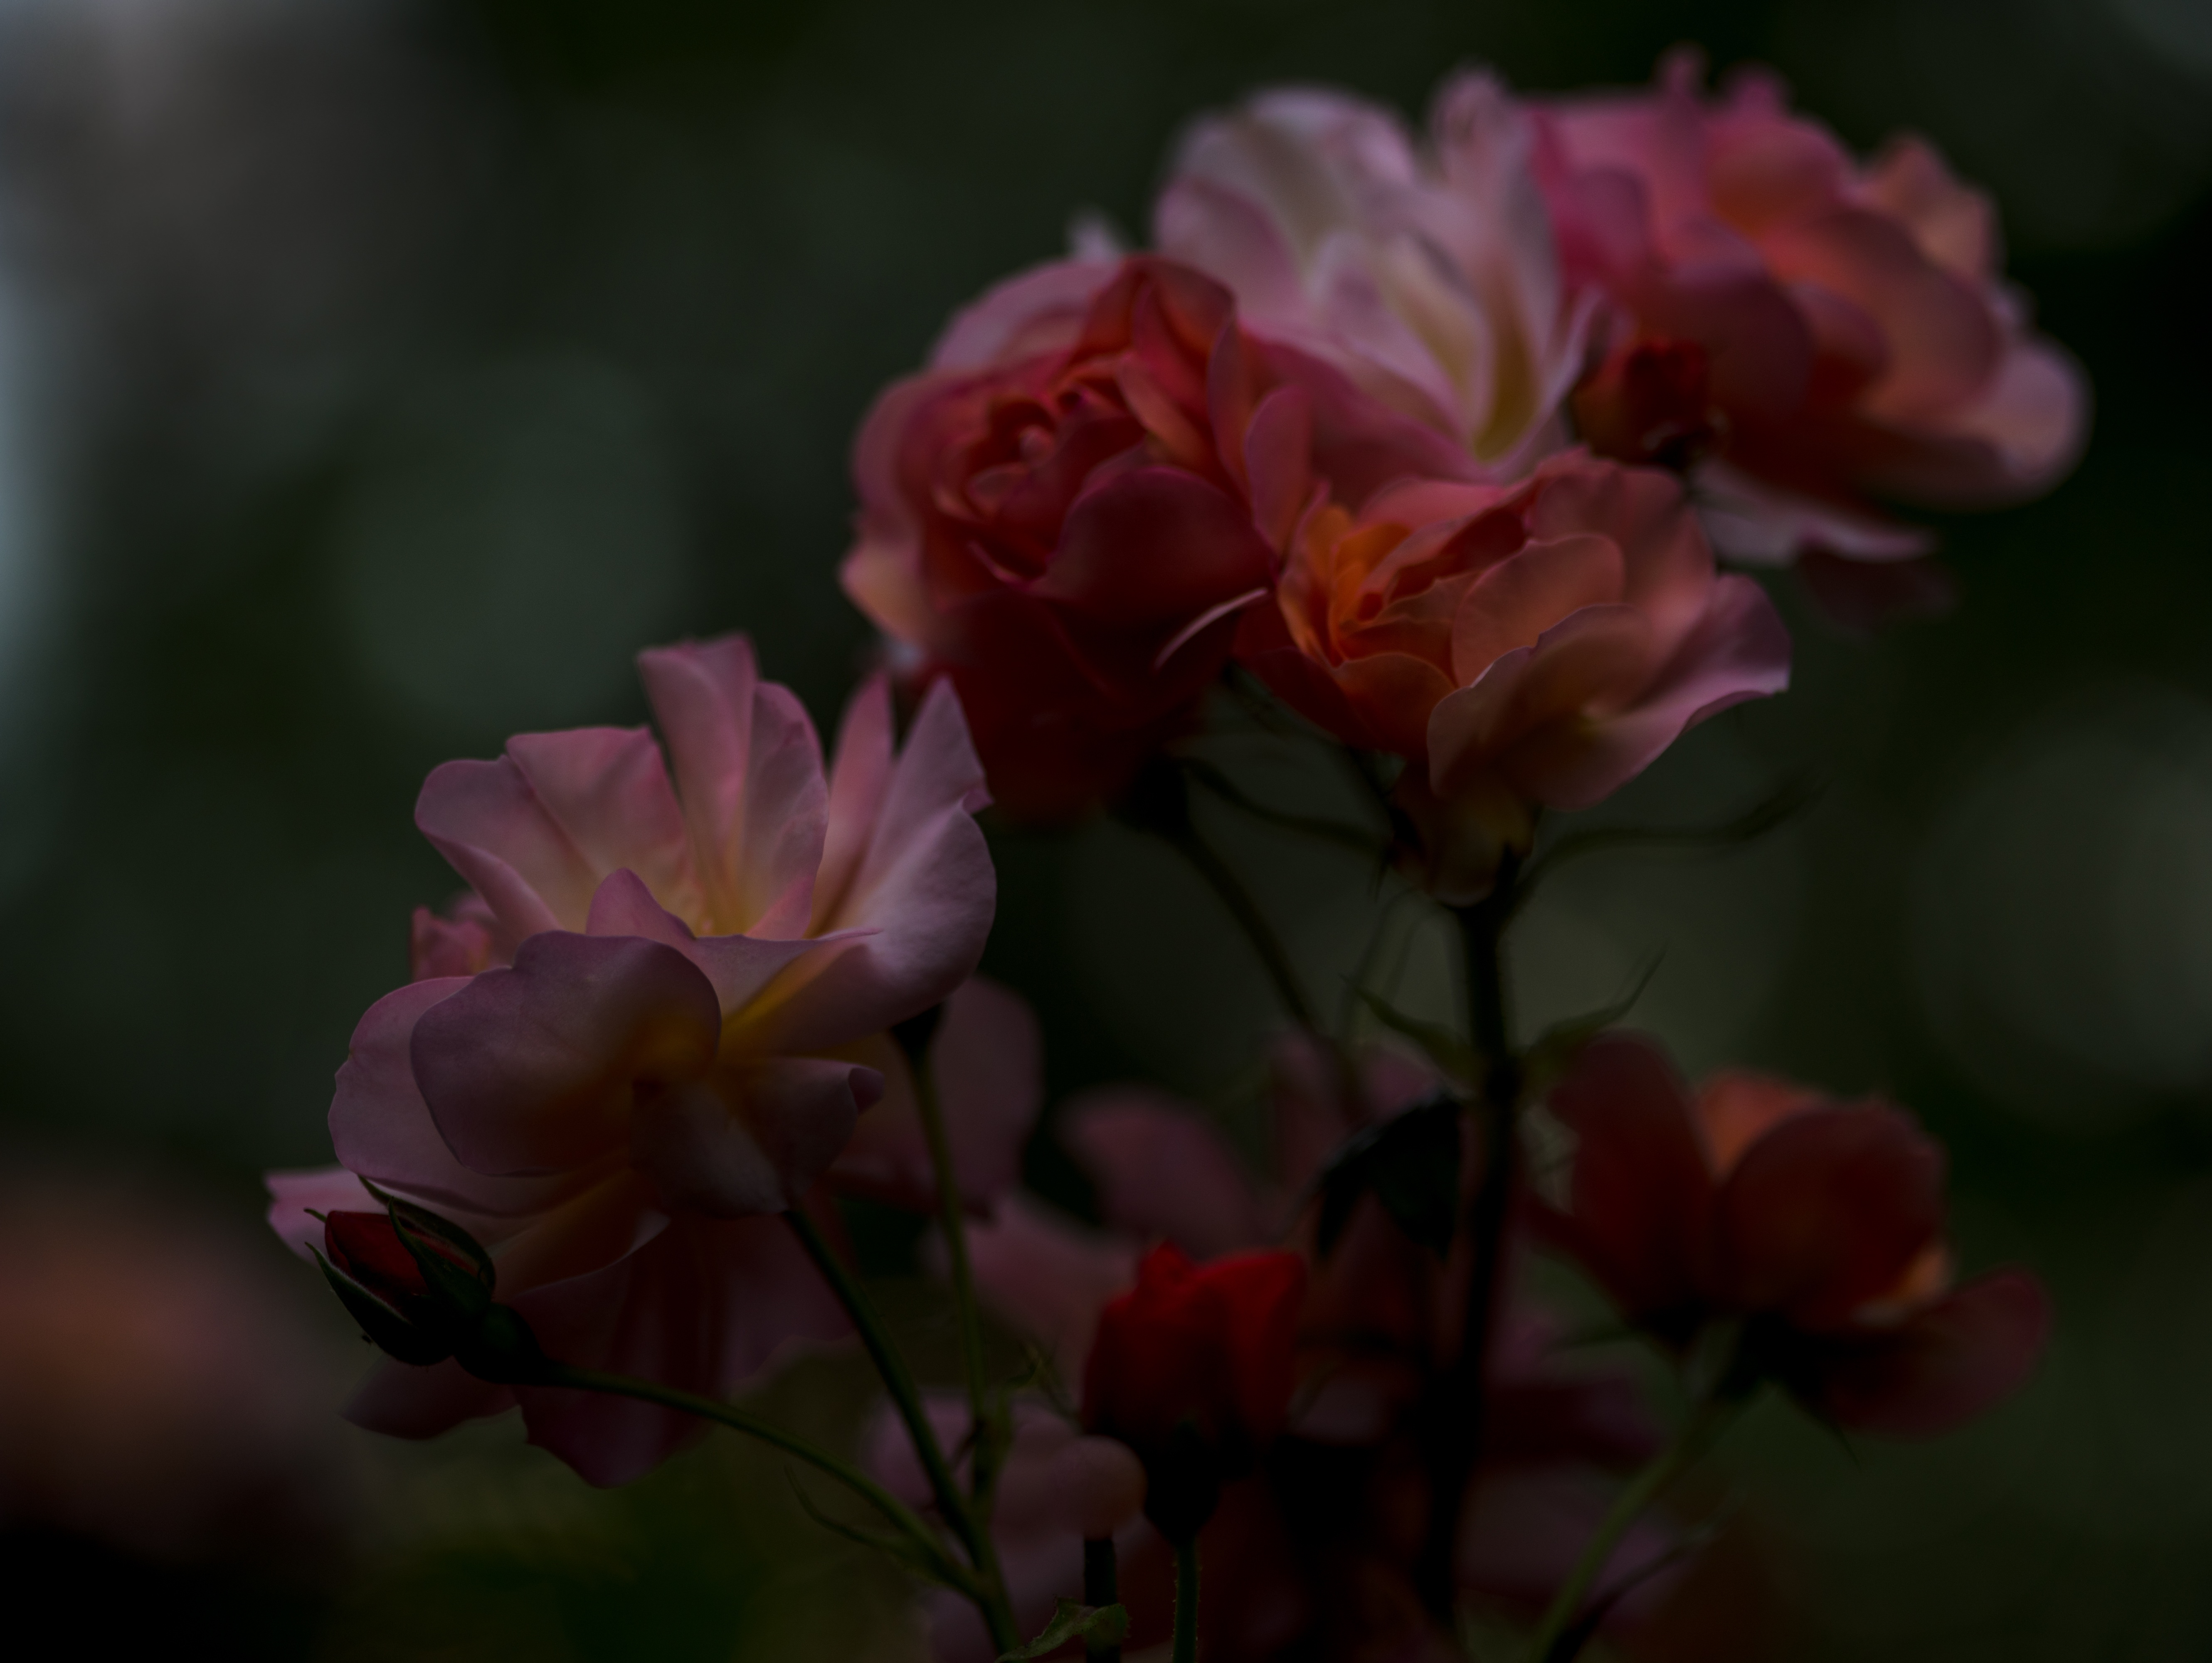
blossom, plant, flower, petal, rose, flora, shrub, floribunda, macro photography, flowering plant, garden roses, rose family, land plant, rose order